3rd Marine Littoral Regiment

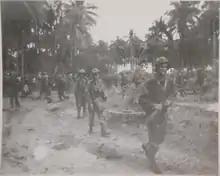
Men of 1st Battalion emerge from the jungle during the Bougainville campaign, New Guinea

The 3rd Marine Regiment was reactivated on 16 June 1942, at New River, North Carolina, as part of the World War II military expansion. They deployed to American Samoa on 14 September 1942, and were attached to the 2nd Marine Brigade. The regiment redeployed to New Zealand on 23 May 1943, and were reassigned to the 3rd Marine Division at that time.